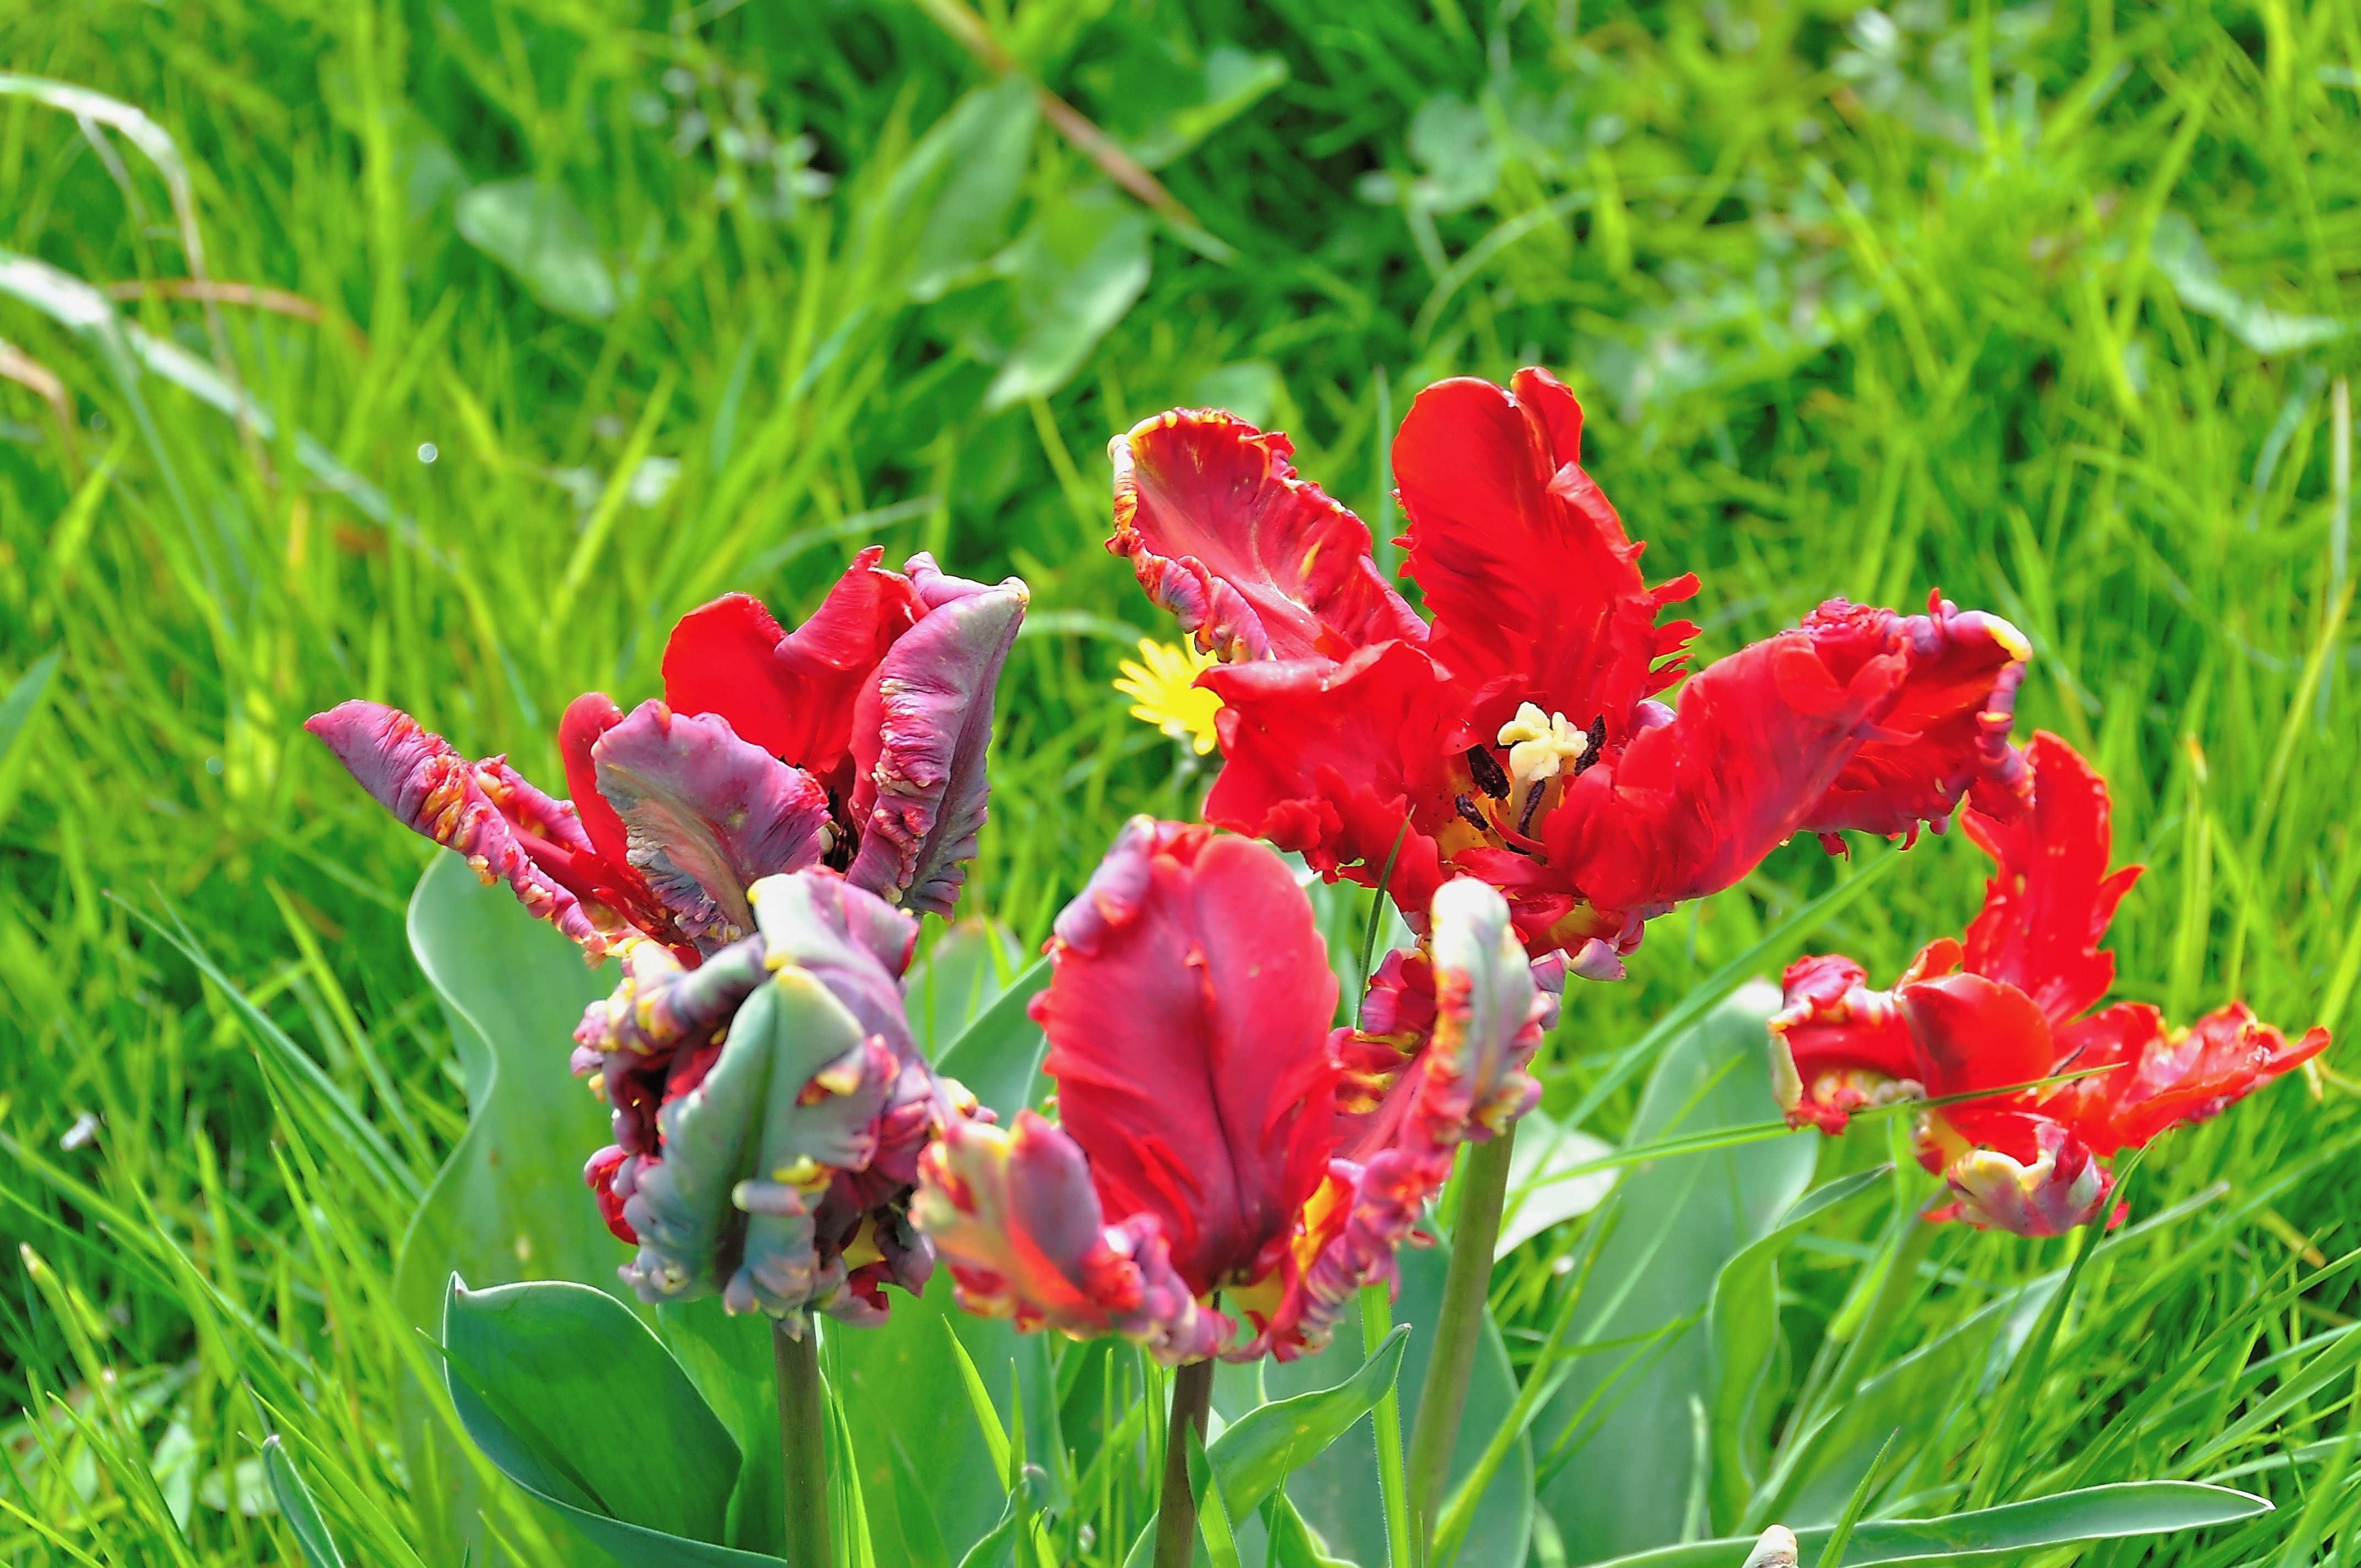
grass, blossom, plant, meadow, flower, petal, bloom, tulip, spring, botany, garden, flora, wildflower, holland, tulips, flowering plant, land plant, franzen